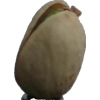
Label: pistachio